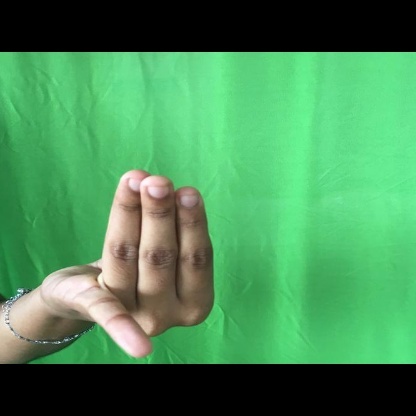
Mudra: Chaturam